The Rook (novel)

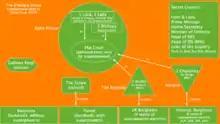
An organizational chart of The Rook's Checquy Group.

Myfanwy soon finds that Rook Gestalt (one mind with four bodies, one of which is female) is working for the Grafters. While Gestalt is not the one who had tried to kill her, it (as Thomas had referred to Gestalt) views her with great disdain. She publicly accuses Gestalt of treason at a Checquy event, which ends in many of the Retainers, the non-supernatural members of the Checquy, turning on the powered members. Two of the Gestalt bodies are captured, with two escaping. This exacerbates Myfanwy's fears for herself, as well as for her sister Bronwyn, who managed to track Myfanwy down with the intent to rediscover her lost sibling, unaware of Myfanwy's true identity as a supernatural operative. Myfanwy initially suspects Bishop Alrich, a vampire, is the culprit, but eventually discovers that it is actually Bishop Grantchester, the man whom Thomas had replaced as Rook after he was promoted. Grantchester attempts to have Myfanwy's mind wiped again, but she fights back and successfully kills two of Gestalt's bodies in the process. Though Grantchester gets away, the remaining Grafter threats are killed, and the remaining Gestalt bodies are either taken captive or killed.